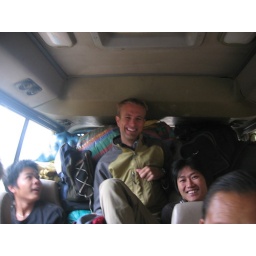
I got to keep the bags in place while sitting on a sack of rice.